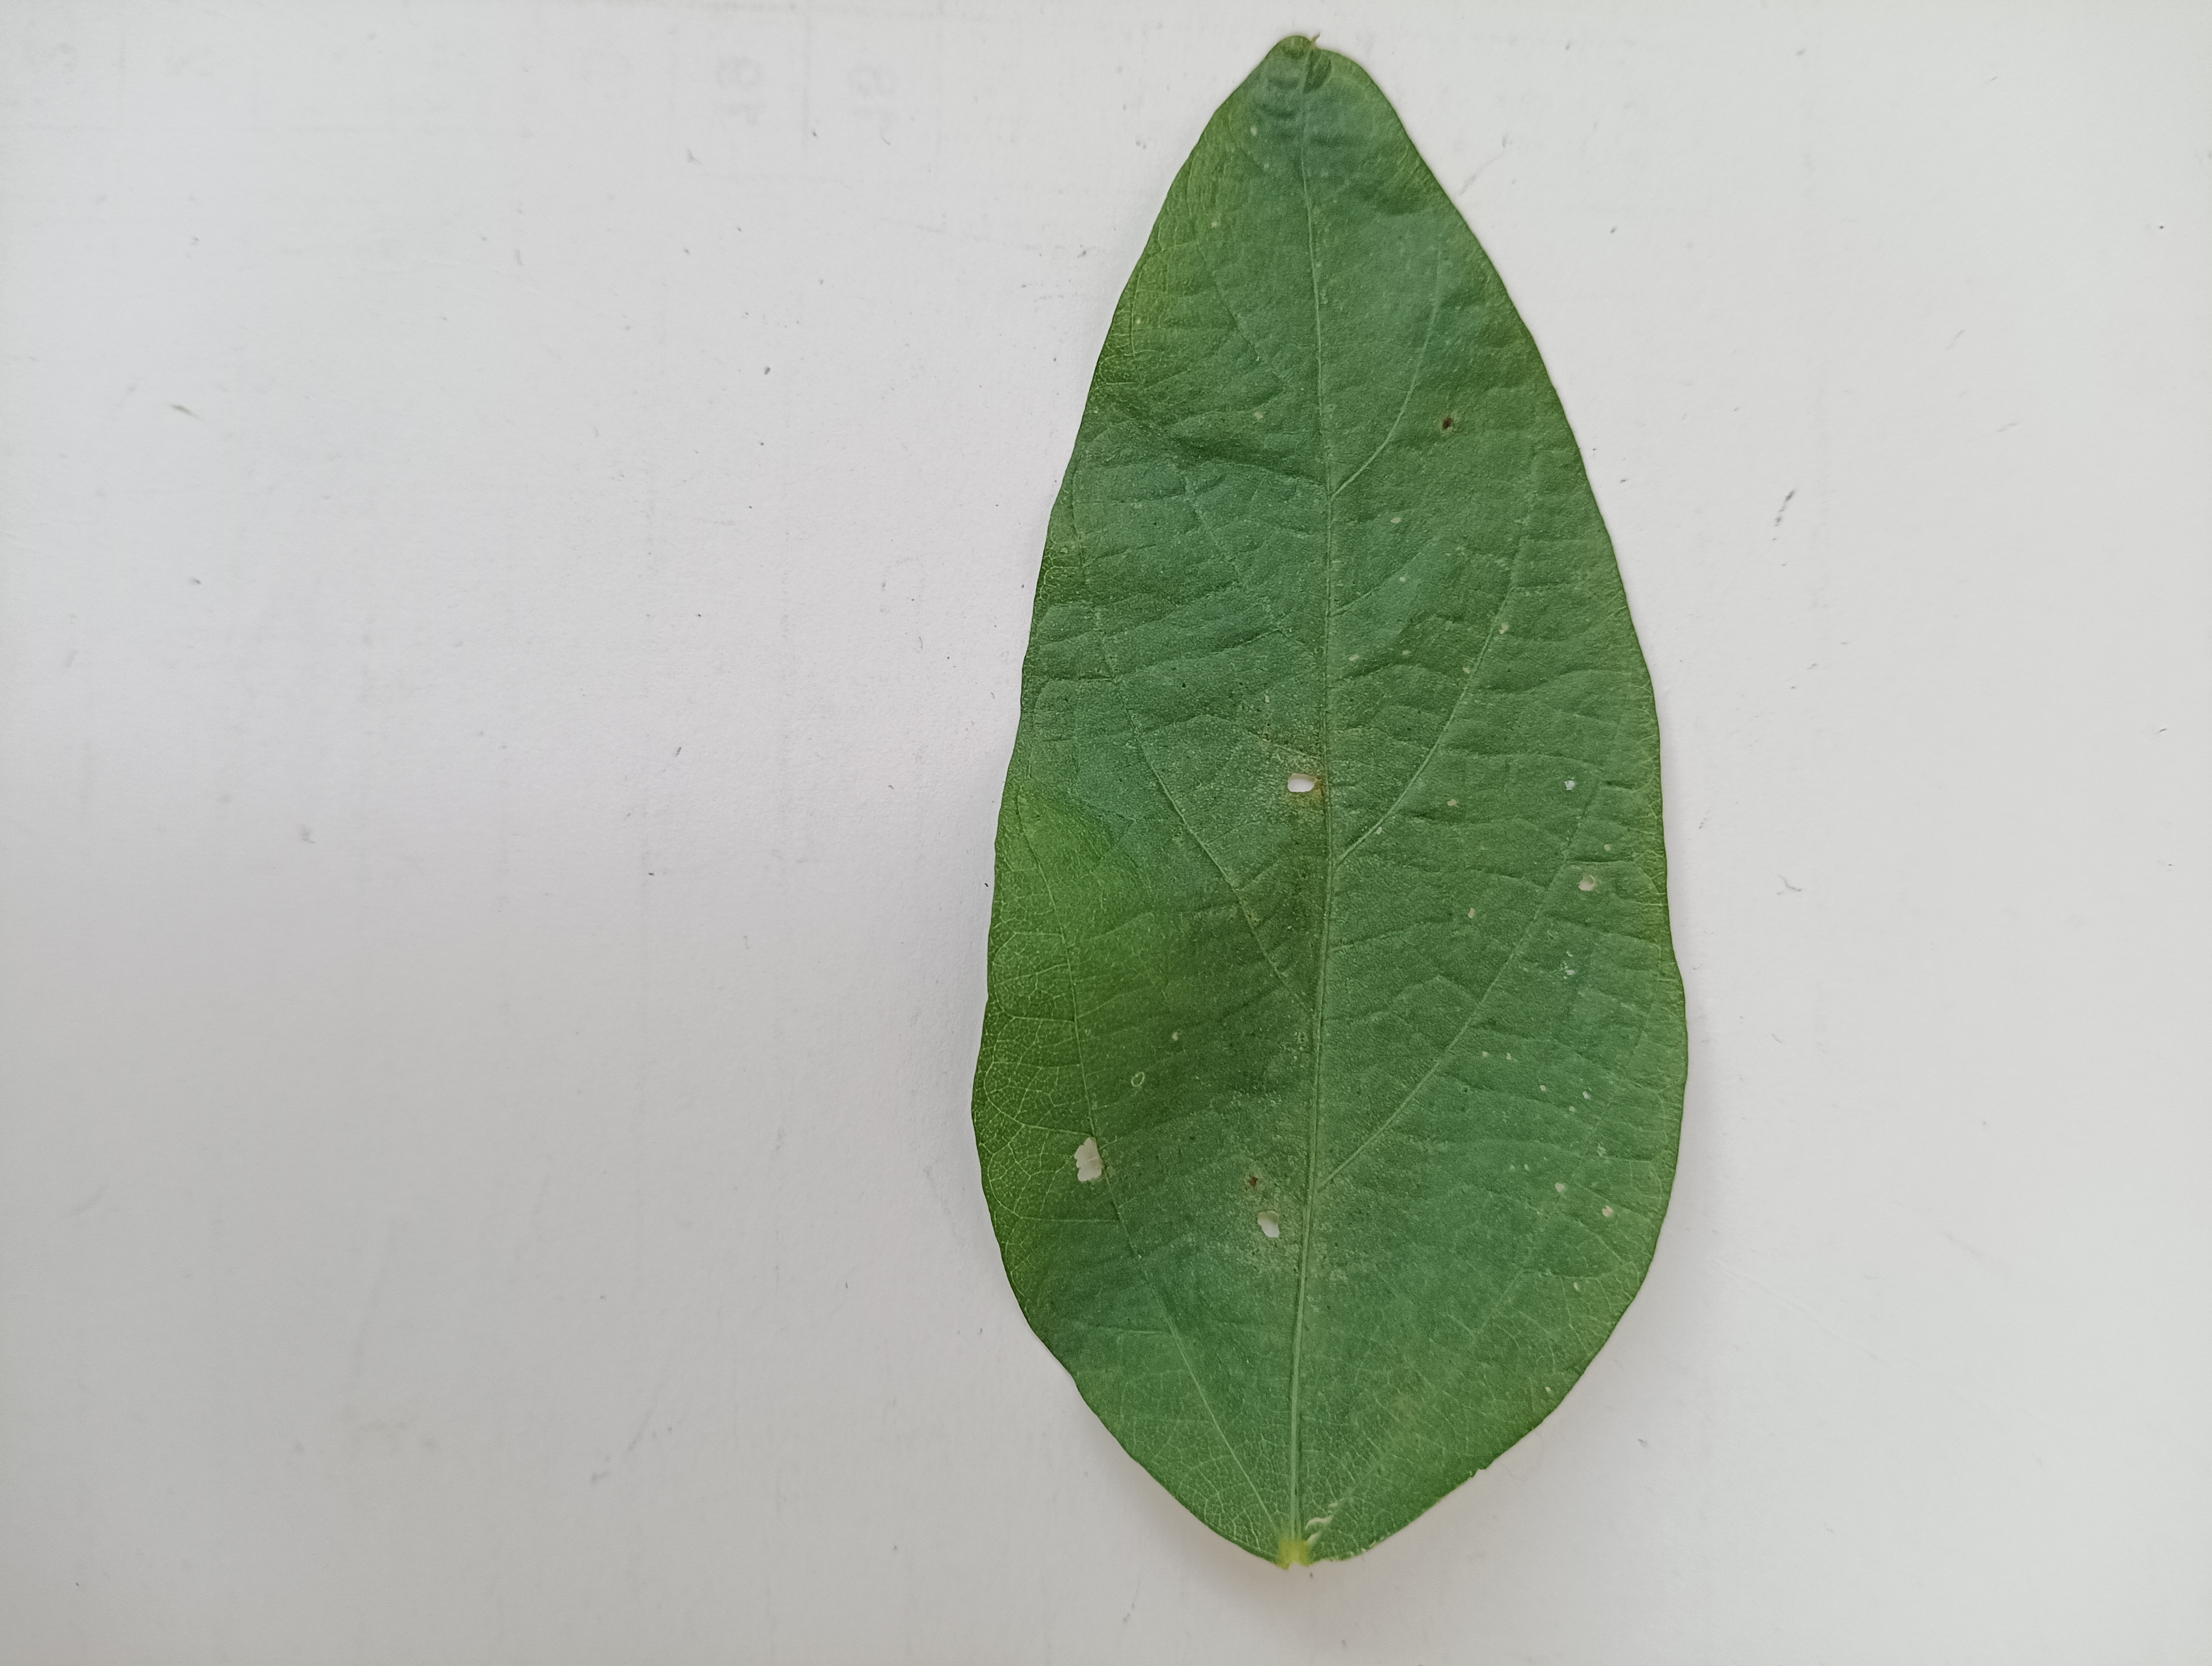
Label: Bacterial leaf Blight